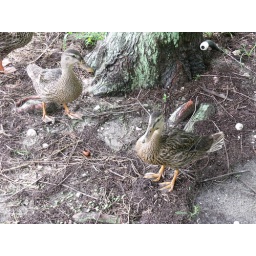
baby ducks under the cypress tree